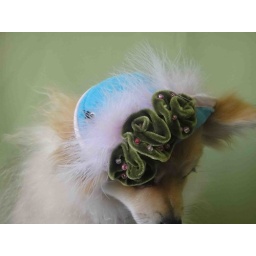
hat for dog by lena paviashop at etsy cont: lena pavia@yahoo.com